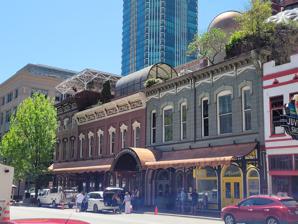
Building: Caravan of Dreams
Country: United States of America
Year built: 1983
Performing arts center For the Canterbury scene band, see Caravan of Dreams (band) . For the Sufi anthology, see Caravan of Dreams (book) . Caravan of Dreams Former location of Caravan of Dreams, as of April 2021 Address 312 Houston Street Location Fort Worth, Texas Coordinates 32°45′18″N 97°19′58″W / 32.754893°N 97.332763°W / 32.754893; -97.332763 Type Performing arts center Genre(s) Jazz , spoken word , theater Capacity 212 (theater) Opened September 1983 ( 1983-09 ) Closed September 29, 2001 ( 2001-09-29 ) Caravan of Dreams was a performing arts center in the central business district of Fort Worth, Texas during the 1980s and 1990s. The venue was best known locally as a live music nightclub , though this was only one part of a larger facility. The center also included a multitrack recording studio , a 212-seat theater , two dance studios, and a rooftop garden. The center was at 312 Houston Street, and prefigured the redevelopment of Sundance Square into a dining and entertainment district. Billionaire oil heir Ed Bass , whose family has participated in much of the redevelopment of downtown Fort Worth, financed the project, and Kathelin Hoffman served as its artistic director. The facility consisted of new construction behind two facades from the 1880s. History Caravan of Dreams was self-described as "...a meeting place appealing to audiences who enjoy the creation of new forms of music, theater, dance, poetry and film," designed and managed by and for artists. The name was taken from 1001 Arabian Nights , by way of Brion Gysin , who attended the opening of the venue with William S. Burroughs in 1983. The opening celebration centered around performances by Fort Worth native Ornette Coleman , both with his Prime Time ensemble in the nightclub, and with the Fort Worth Symphony at the nearby Convention Center . The event coincided with the mayoral proclamation of September 29, 1983 as "Ornette Coleman Day," when Coleman was presented with a key to the city . Caravan of Dreams hosted many musical acts in its time, including David Sanborn and Nancy Wilson , among many others. Caravan of Dreams Productions Founded 1983 ( 1983 ) Founder Kathelin Hoffman Defunct c. 1990 ( 1990 ) Status Defunct Genre Jazz , spoken word , world Country of origin United States Location Fort Worth , Texas The center operated its own record label ,  releasing albums by Coleman as well as artists such as Ronald Shannon Jackson , James Blood Ulmer , and Twins Seven Seven . Caravan of Dreams also released films (including Ornette: Made in America , a feature-length documentary about Coleman) and spoken word recordings by William S. Burroughs, Brion Gysin, John P. Allen (as Johnny Dolphin), and others.  The label was active for about five years. The rooftop garden featured hundreds of cacti and succulent plants , as well as a glass geodesic dome . Several years later, Biosphere 2 would incorporate geodesic domes in its structure, with the involvement of some of the same individuals behind Caravan of Dreams. The facility became less geared toward the experimental (though high-profile) musicians, writers, and artists with whom it was associated in its early days, when Jerry Thompson, a veteran of the Dallas Alley nightclub district, was hired as Caravan's president. Caravan of Dreams ceased its production of entertainment media, and the nightclub hosted more mainstream performers outside of the jazz genre. Frequent headliners Acoustic Alchemy named a track on their fourth album, Reference Point , after the venue. Peter White 's 1996 album and title track were named after the venue. The nightclub closed in 2001 (with Brave Combo as the closing night act), exactly eighteen years after Ornette Coleman Day, and was converted into a restaurant, Reata at Sundance Square . Four Day Weekend, a comedy troupe, began performing in the theater before the nightclub closed, and continued operating the space as Four Day Weekend Theater. Discography Catalog number Artist Title CDP 85001 Ornette Coleman and Prime Time Opening the Caravan of Dreams CDP 85002 Ornette Coleman Prime Design/Time Design CDP 85004 James Blood Ulmer Live at the Caravan of Dreams CDP 85005 Ronald Shannon Jackson with Twins Seven Seven Live at the Caravan of Dreams CDP 85007 Twins Seven Seven Slang in Trance CDP 85008 Ornette Coleman Quartet & Prime Time In All Languages CDP 85009 (or Dreams 009) Ronald Shannon Jackson and the Decoding Society When Colors Play CDP 85010 Eartha Kitt My Way CDP 85011 William S. Burroughs Uncommon Quotes CDP 85012 Ronald Shannon Jackson Texas CDP 85013 Johnny Dolphin Uncommon Quotes: The Dream & Drink of Freedom CDP 85014 Timothy Leary Uncommon Quotes See also List of jazz clubs List of record labels Notes and references